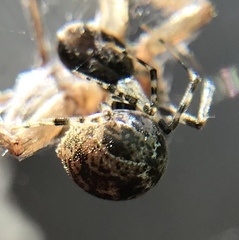
Species: Parasteatoda_tepidariorum